Wiese (river)

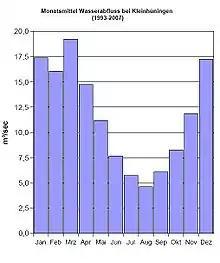
Average monthly water drainage of the Wiese near Kleinhüningen 1993-2007

After the end of the last ice age, the Würm Glaciation about 10,000 years ago, the lower Wiese valley had been filled by gravel and boulders from the Feldberg Glacier and the valley floor was formed at about 20 to 30 metres above today's level. As a result of the melting of ice age glaciers, large quantities of meltwater were released and the Wiese cut downwards up to 15 metres below today's level. After repeated gravel deposition and the formation of the present river terraces about 2,500 to 6,000 years ago, the Wiese created the present valley floor with its river meadows and broad meanders by further downward erosion. In the area of the Wiese river delta, these ice age river deposits so strongly affected the course of the Rhine that its river bed was pushed about five kilometres to the southwest, where it flows today around the characteristically shaped Rhine Knee ("Rheinknie"). In Kleinbasel, below the Riehenring bridge, the Wiese was in turn deflected by an existing Nagelfluh gravel bank, which resulted the striking 90° bend in the lower reaches of the Wiese.